BMW 1 Series (E87)

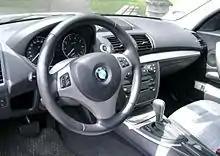
Interior

The first generation of the BMW 1 Series consists of the BMW E81 (3-door hatchback), BMW E82 (coupe), BMW E87 (5-door hatchback) and BMW E88 (convertible) compact cars. The E81/E82/E87/E88 generation was produced from 2004 until 2013 and is sometimes collectively referred to as the E8x. The E8x replaced the 3 Series Compact as the entry-level models of the BMW range.